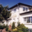
Label: house